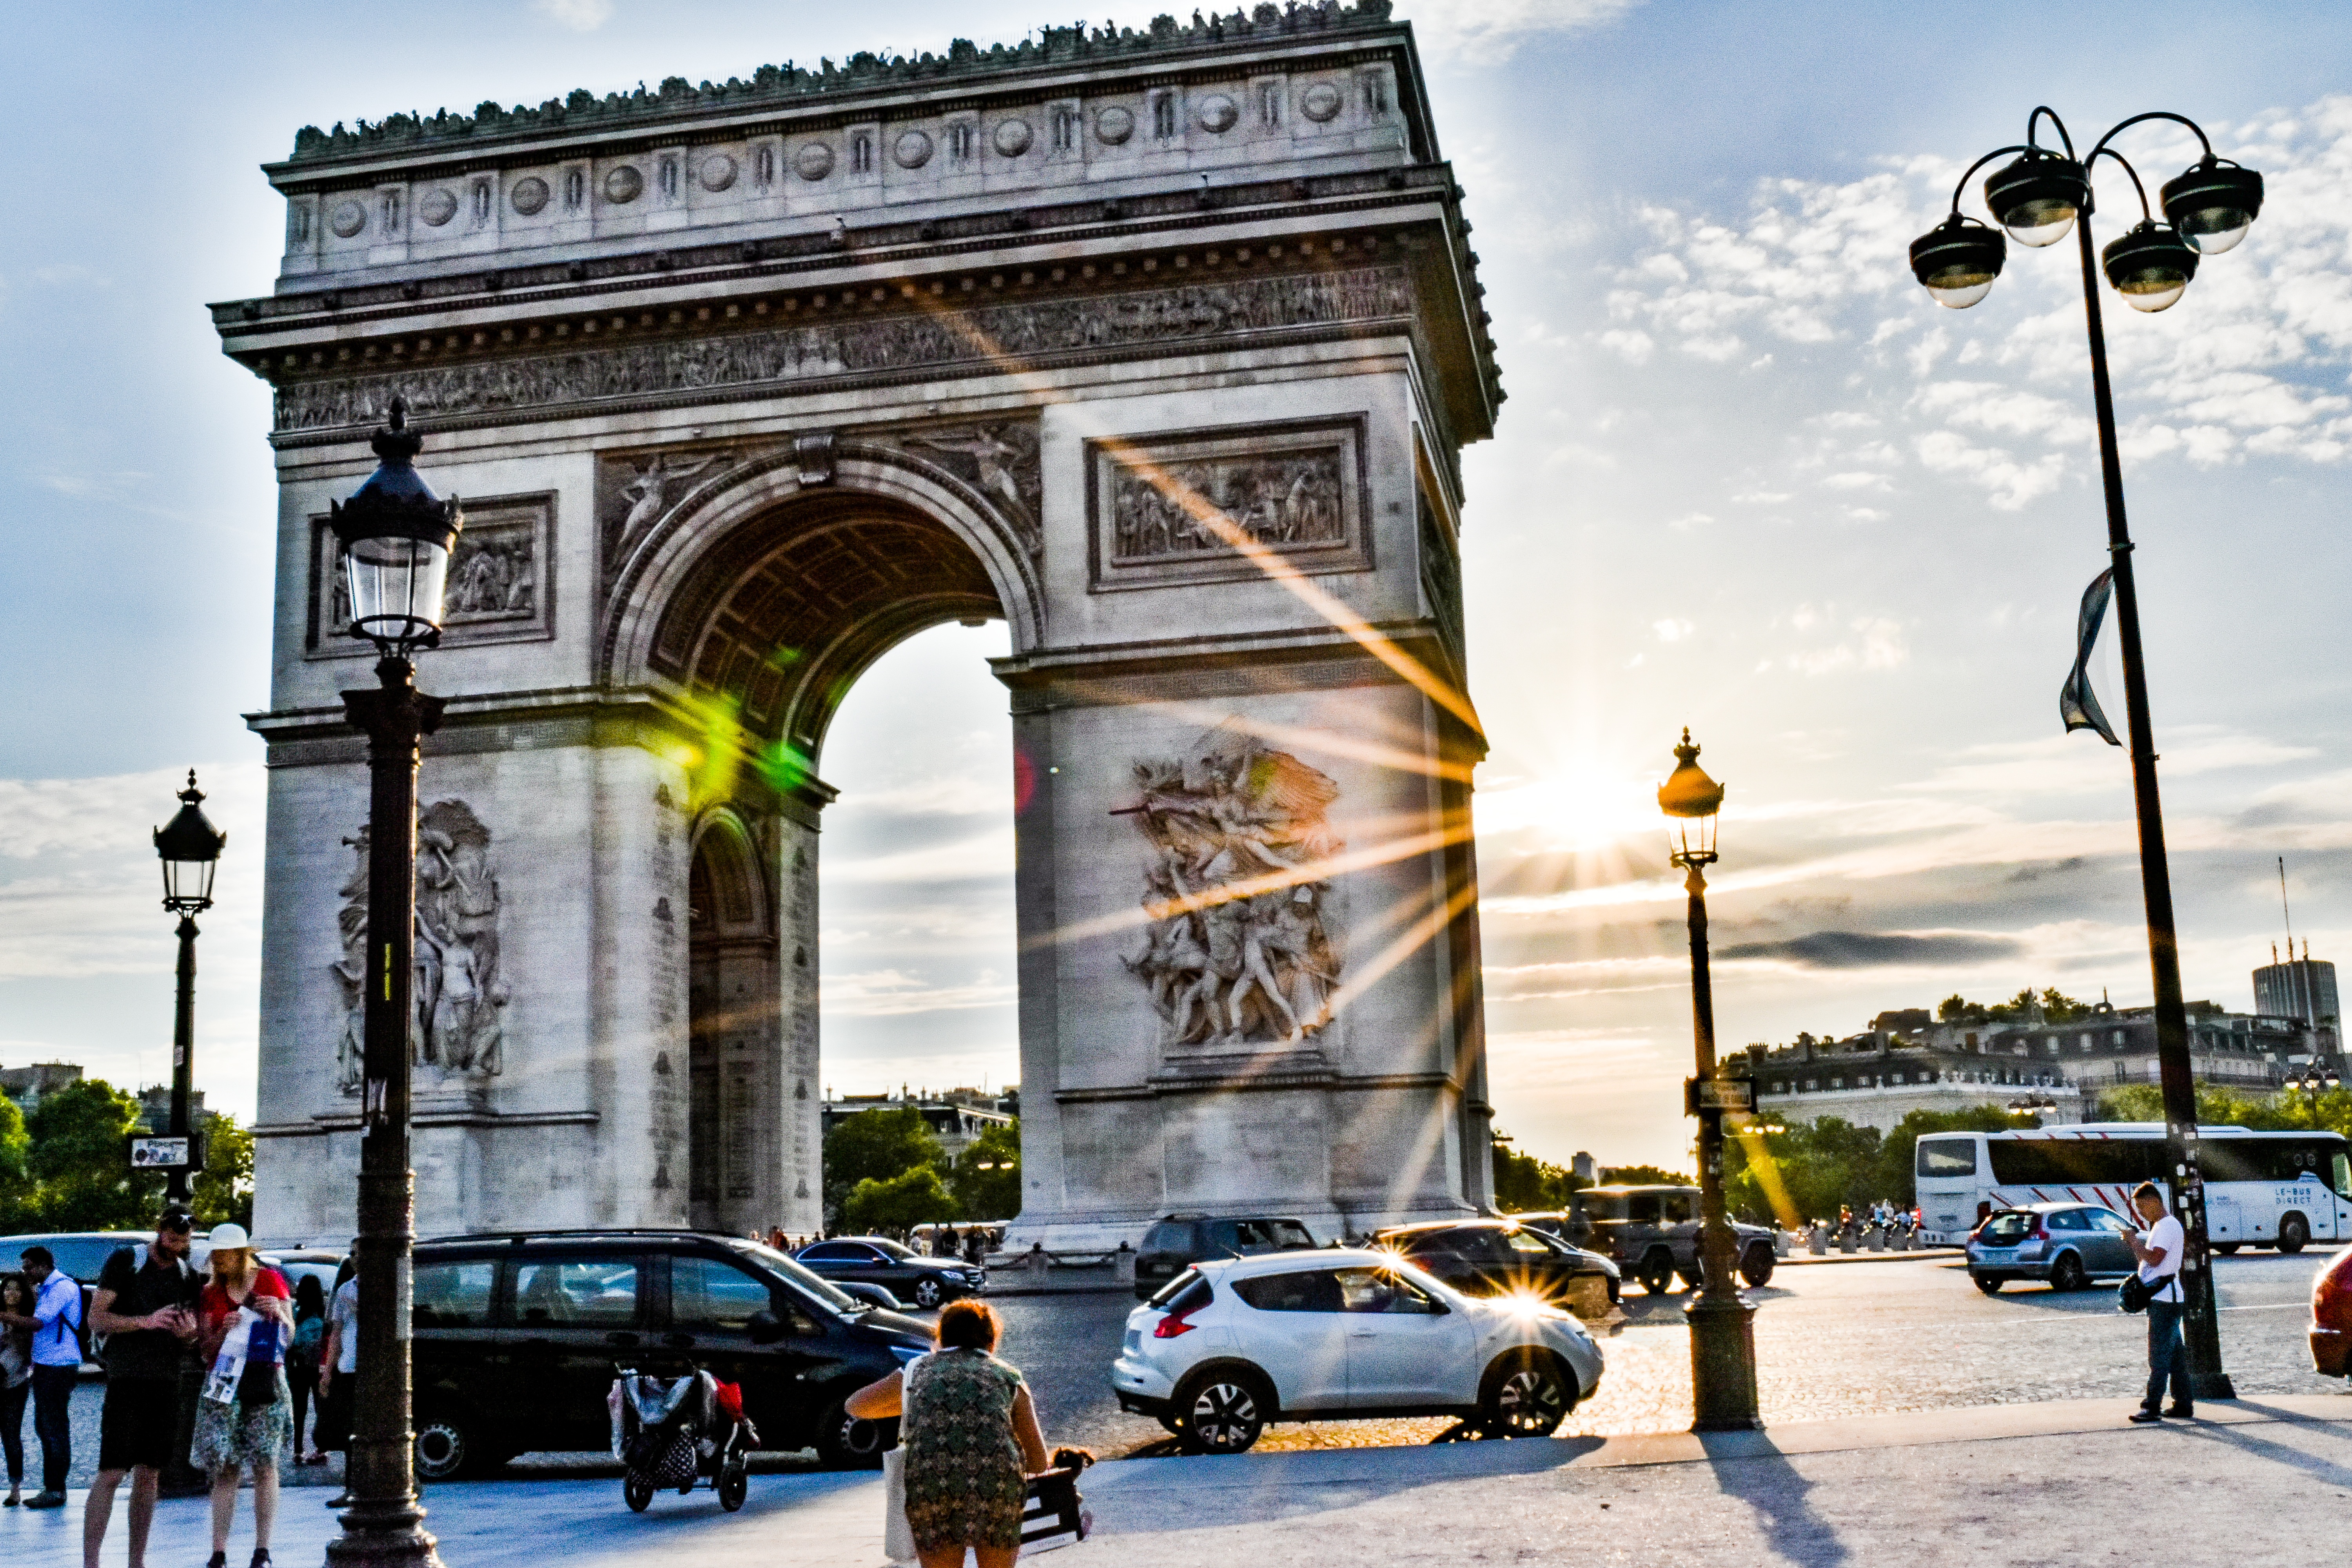
architecture, structure, street, city, cityscape, downtown, travel, arch, plaza, landmark, tourism, town square, metropolis, urban area, human settlement